Austin Twenty

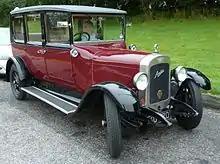
Twenty four Mayfair saloon 3.6-litre 1927

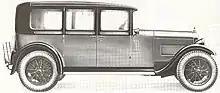
Twenty six Ranelagh limousine 3.4-litre 1931

"A body design that makes this magnificent seven-seater even more than ever like a £1,000 car. Its streamline front, waistline moulding and petrol tank housing, all new, enhance its superb lines". Synchromesh was added to the gearbox in mid 1933. Other minor improvements included: illuminated semaphore direction indicators, side deflectors for the front door windows and an interior visor, a lockable metal spare wheel cover.